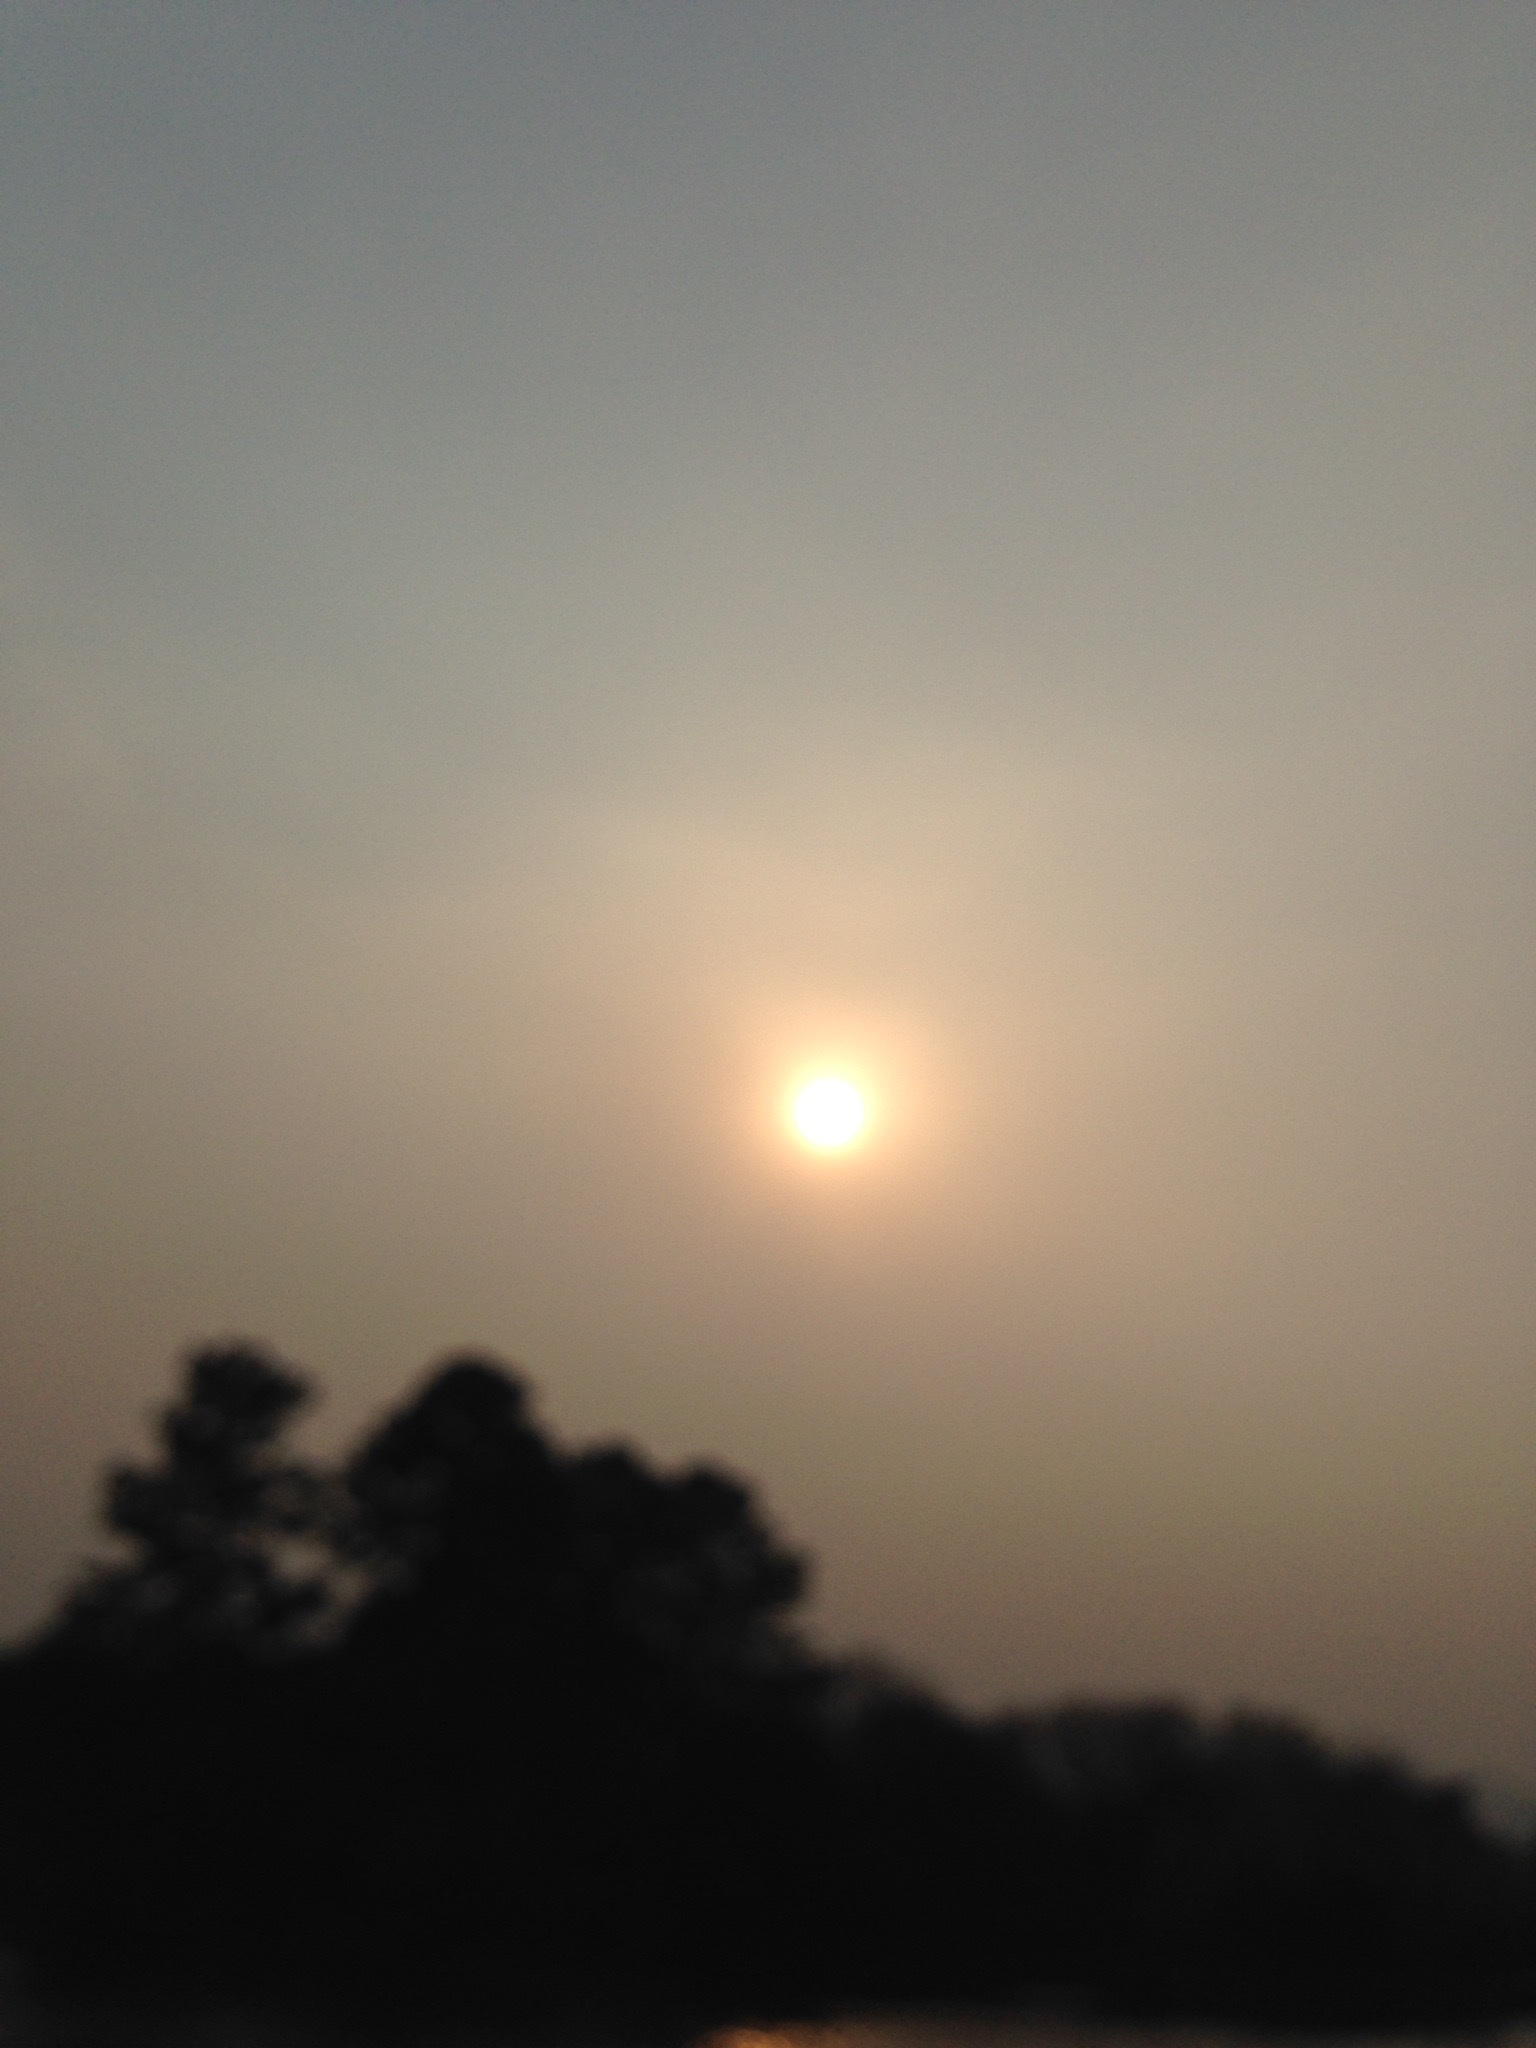
sea, horizon, cloud, sky, sun, sunrise, sunset, sunlight, morning, dawn, atmosphere, dusk, evening, haze, moon, afterglow, astronomical object, atmospheric phenomenon, atmosphere of earth